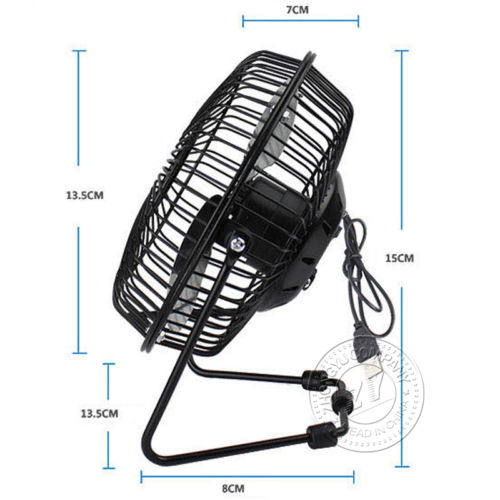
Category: fan